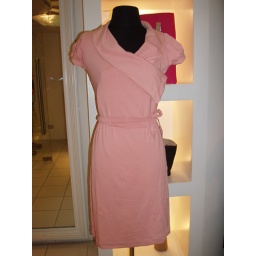
also comes in blue and teddy bear print